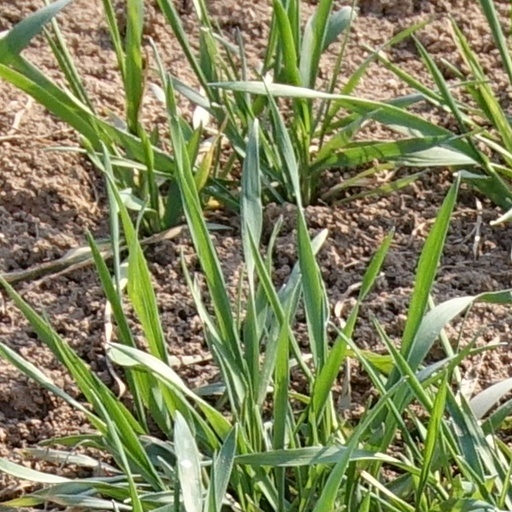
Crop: wheat